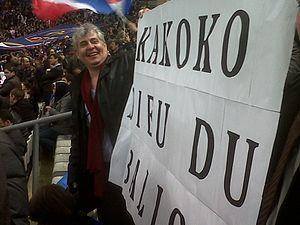
Vu à France/Croatie le 29 mars 2011 au Stade de France
Emmanuel Kakoko Etepé, né le 22 novembre 1950 à Léopoldville, est un footballeur zaïrois des années 1970 et 1980.